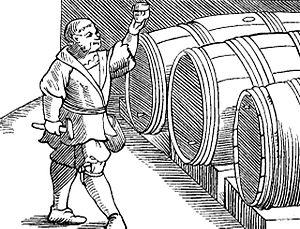
Dégustation médiévale
Sebastian Münster ou Sébastien Munster est un savant humaniste et cartographe originaire du sud de l'Allemagne. Il fut l'auteur de la Cosmographia Universalis.